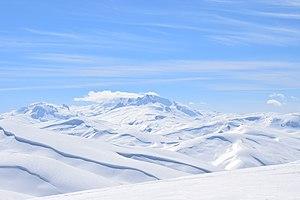
Le Parc naturel de Korab-Koritnik est un parc naturel de l'est de l'Albanie formant une section de la ceinture verte européenne, qui sert de refuge aux espèces animales et végétales menacées. Il couvre 555 km² de terrain montagneux alpin, avec des vallées, des rivières, des lacs glaciaires, des grottes, des canyons, une forêt dense de conifères et de feuillus. L'Union internationale pour la conservation de la nature a classé le parc dans la catégorie IV. Koritnik et Korab ont toutes deux été reconnues comme une zone végétale importante d'importance internationale par Plantlife.